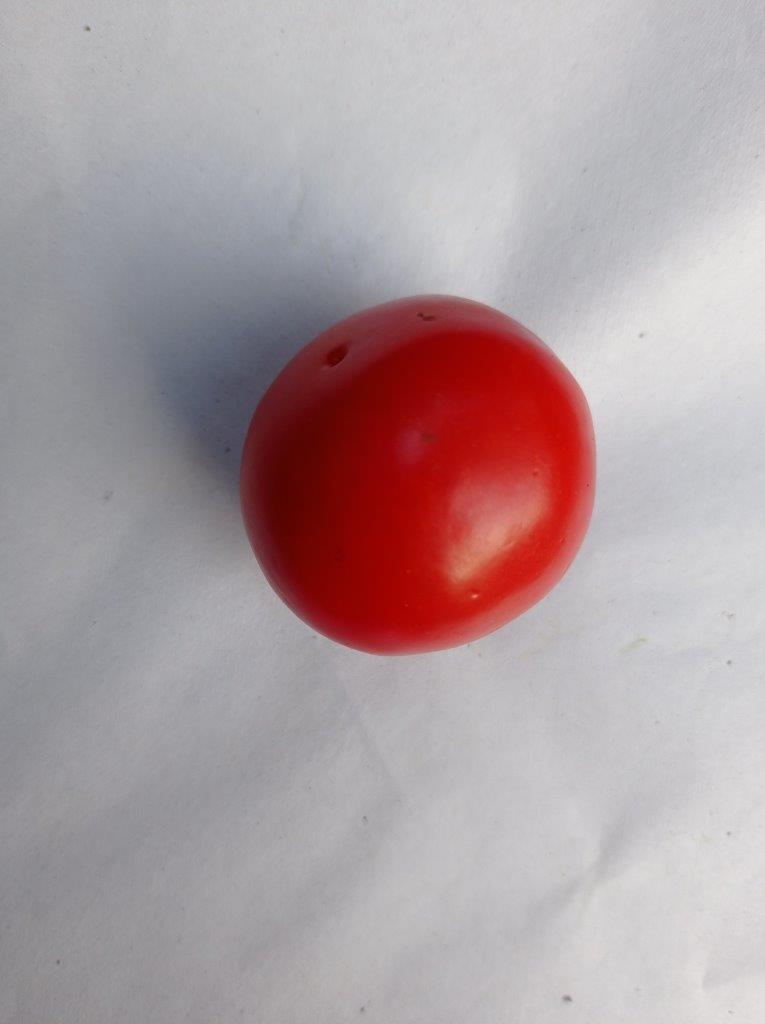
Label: Fresh